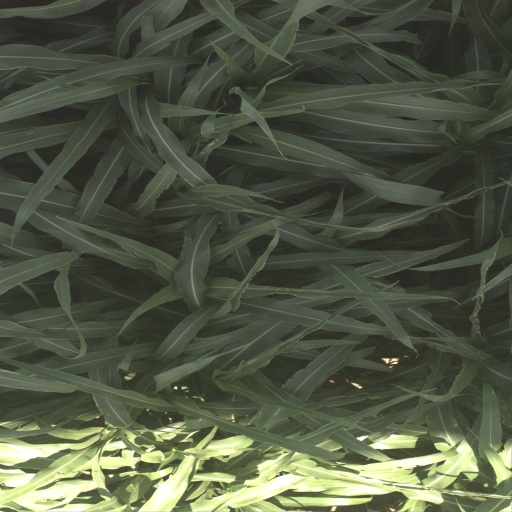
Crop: sorghum